Caudron C.270 Luciole

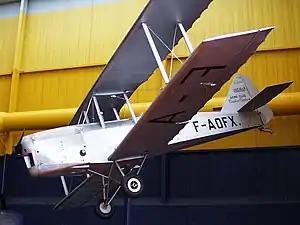

The Caudron C.270 "Luciole" ("Firefly") was a sporting, touring and trainer aircraft produced in France in the 1930s, derived from the C.230.